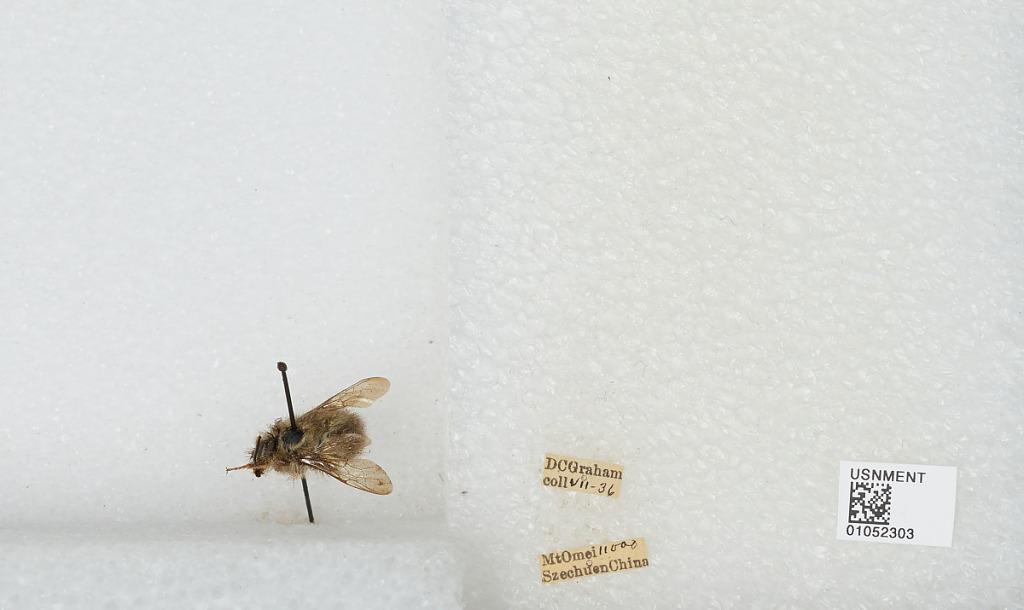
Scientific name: Bombus sp.
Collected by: D. Graham
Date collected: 1936-7-
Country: China
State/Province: Sichuan
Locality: Mount Emei